Burson (company)

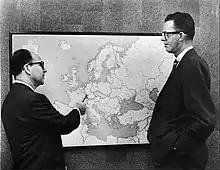
Harold Burson and Bill Marsteller plan out their firm's expansion into Europe

Prior to the establishment of Burson-Marsteller, co-founders Harold Burson and William "Bill" Marsteller owned separate agencies focused on public relations and advertising, respectively. Burson had established Harold Burson Public Relations in 1946, based in New York City. Meanwhile, Marsteller had founded the Chicago-based advertising agency Marsteller Gebhardt and Reed (later renamed Marsteller Inc.) in 1951. Burson and Marsteller met in 1952 when Marsteller needed a PR agency to work on an account for his client, Rockwell Manufacturing, and was referred to Burson. The two agencies shared the Rockwell account and, later, an account for Clark Engineering Equipment Company. In 1953, they entered into a partnership, creating a new public relations firm that was owned jointly by Burson and by Marsteller's advertising agency.